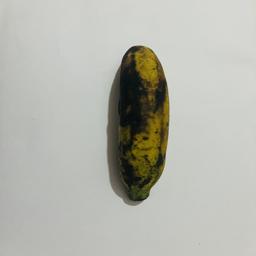
Ripeness: Overripe